Turkestan

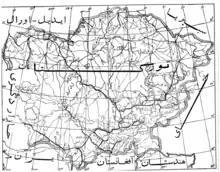
Chaghatay-language map depicting Turkestan, from the November 1931 issue of the Berlin-based magazine

Of Persian origin (see -stan), the term "Turkestan" had historically never referred to a single nation state. Persian geographers first used the word to describe the place where Turkic peoples lived. According to ethnographer Dávid Somfai Kara, prior to the Russian conquest, Turkestan historically referred only to the western portion of Central Asia: